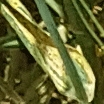
Label: Wheat___Yellow_Rust